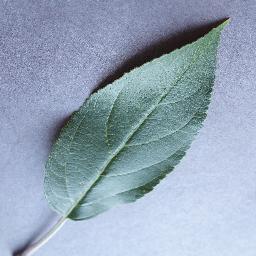
Label: Apple___healthy